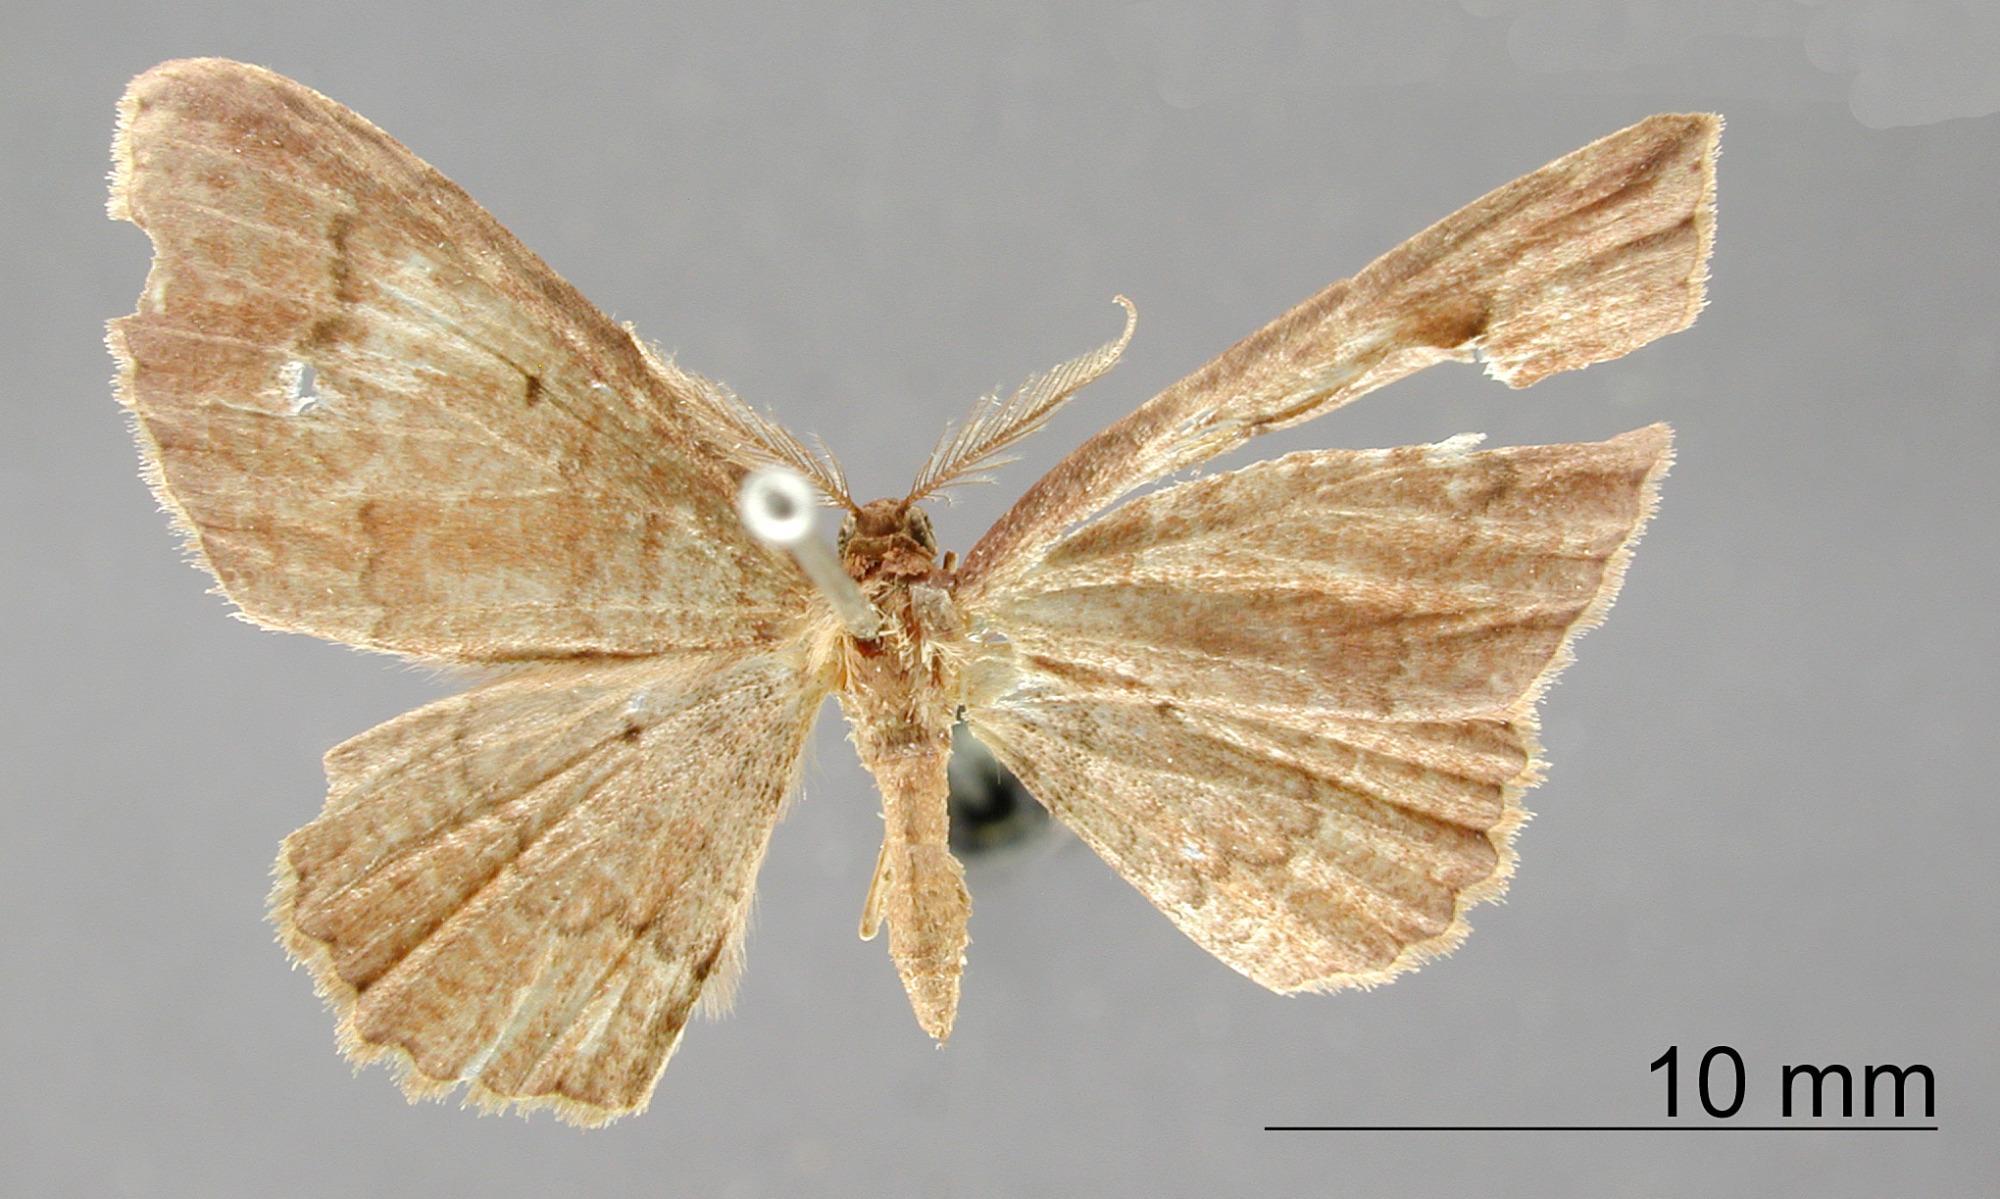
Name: Cambogia nacara
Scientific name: Cambogia nacara Schaus, 1901
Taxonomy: Animalia, Arthropoda, Insecta, Lepidoptera, Geometridae, Larentiinae
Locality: Jalapa, Mexico